Cyclone Carlos

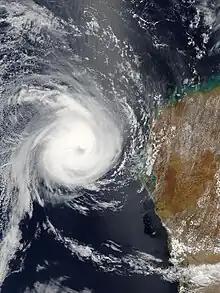
Cyclone Carlos on 24 February

Severe Tropical Cyclone Carlos was a strong tropical cyclone that made landfall in Australia and resulted in $12.3 million USD in damages. Carlos was first spotted on 14 February near Batchelor and intensified to a Category 3 cyclone on 22 February. The storm affected Australia for most of its life.